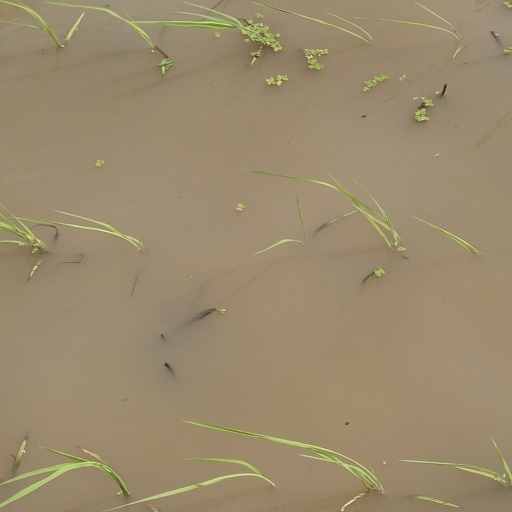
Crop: rice